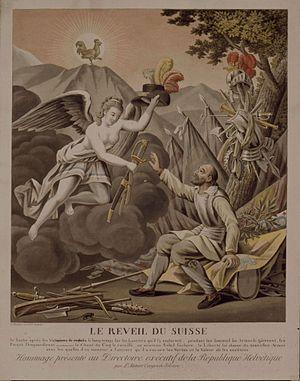
Le coq, animal familier qui sait se faire entendre, a trouvé une place importante dans de nombreuses religions et traditions. Symbole universel, les vertus qu'on prête à ces animaux, qualifiés de solaire, sont en effet innombrables. Porte-bonheur, prophète guérisseur, le coq incarne souvent le courage, l'intelligence, et on l'associe volontiers à la résurrection.